Def Leppard

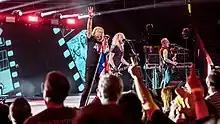
Def Leppard performing at a charity concert for the Teenage Cancer Trust held at the Royal Albert Hall in 2018.

In January 2018, Def Leppard announced they would embark on a 58-date North American tour with Journey. The tour included ten dates in baseball stadiums, a first for the band, with special guests Cheap Trick. The tour was highly successful, as the bands played in front of more than a million fans in North America in just three months, marking the tour out as one of the most successful in 2018. In addition, the group's discography was made available for streaming and digital download after a deal was reached between the band and Universal Music Group.